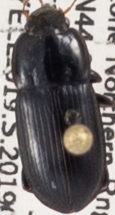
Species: Harpalus opacipennis
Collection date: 2019-09-04
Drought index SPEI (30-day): -0.692
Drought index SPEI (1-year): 0.32
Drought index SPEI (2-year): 0.944